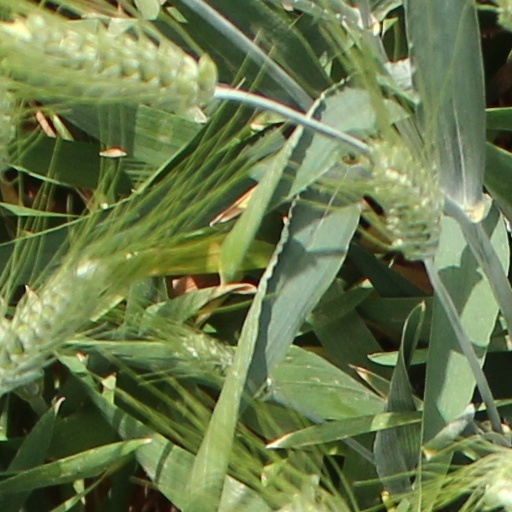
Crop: wheat